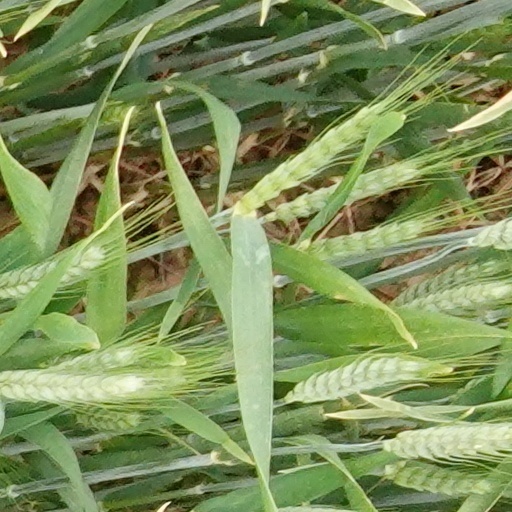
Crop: wheat